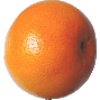
Label: Grapefruit Pink 1